Princess Elisabeth of Hesse and by Rhine

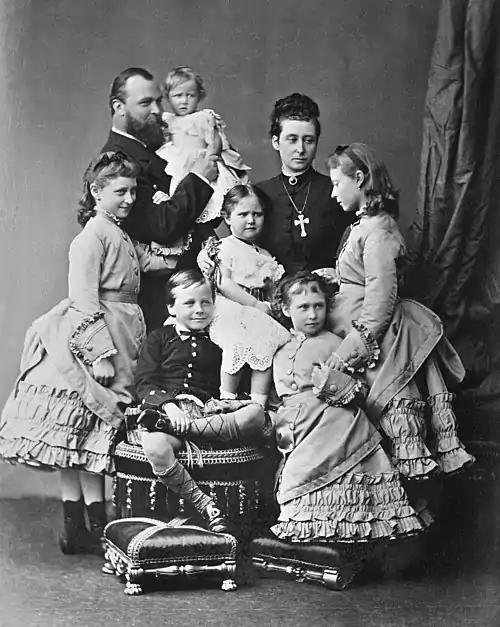
The Hessian grand ducal family in May 1875

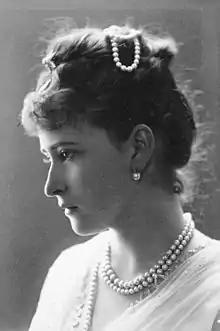
Princess Elisabeth of Hesse, 1887

Elisabeth was born on 1 November 1864, as the second child of Ludwig IV, Grand Duke of Hesse and by Rhine, and Princess Alice, daughter of Queen Victoria. Having named their firstborn Victoria, after her maternal grandmother, the new baby girl was to be named in honor of two women named Elisabeth; She was given the names "Elisabeth Alexandra Luise Alix": "Elisabeth" after both St. Elizabeth of Hungary (the ancestress of the House of Hesse) and her paternal grandmother, Princess Elisabeth of Prussia.